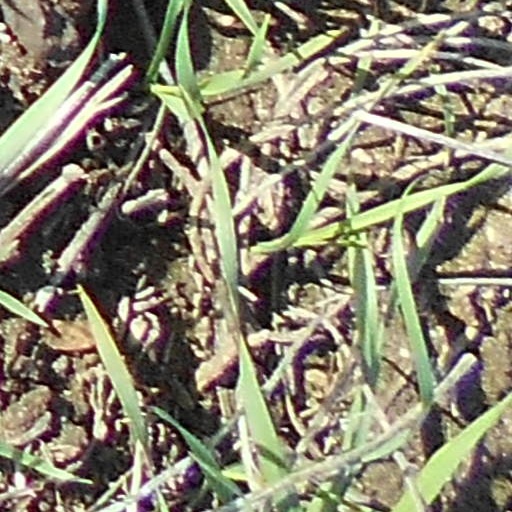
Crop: wheat